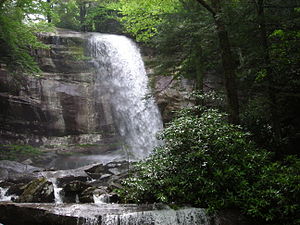
Great Smoky Mountains National Park / Historie
Et af parkens mange vandfald.
Great Smoky Mountains National Park er en nationalpark i det østlige USA. Den omfatter områder i staterne North Carolina og Tennessee. Parken ligger i Great Smoky Mountains, som er en del af Blue Ridge Mountains som igen er en del af bjergkæden Appalacherne. Grænsen mellem Tennessee og North Carolina løber fra nordøst mod sydvest gennem parken.